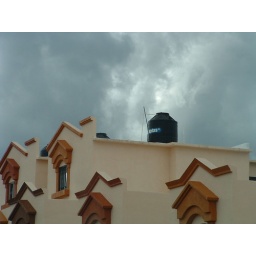
water tank on residential roof in nogales, mexico